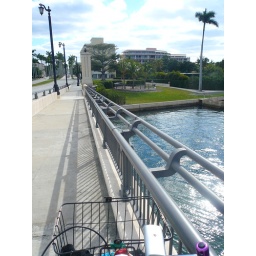
bike ride over the bridge